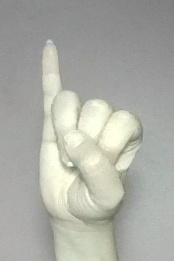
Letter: meem